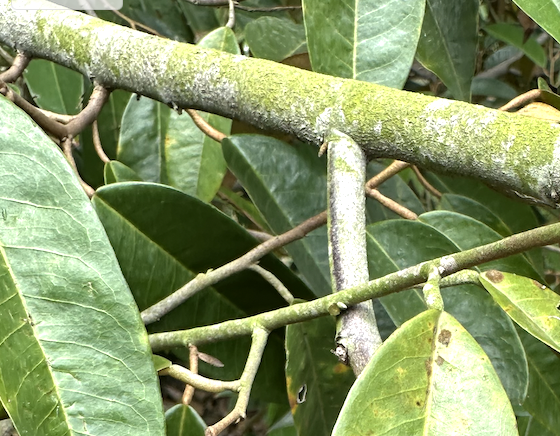
Label: pink_disease